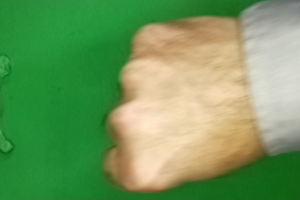
Label: rock